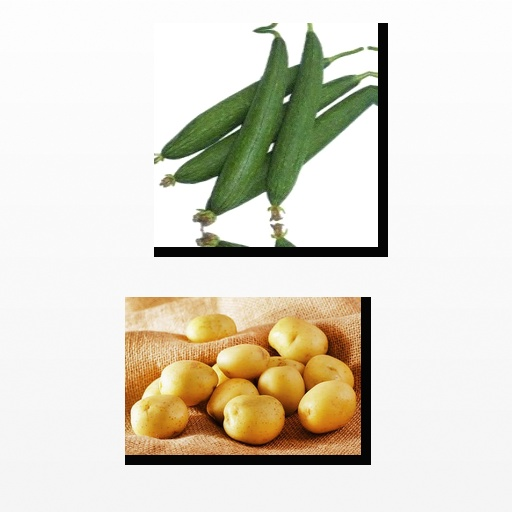
Food items: sponge_gourd, potato